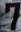
Number: 7